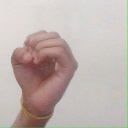
अक्षर: ऊ